Gulf War order of battle: United States Navy

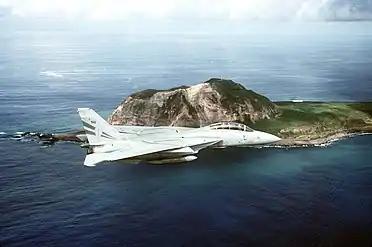
F-14A of VF-154 while attached to CVW-5 in 1994. This aircraft is flying over Mount Suribachi in Japan.

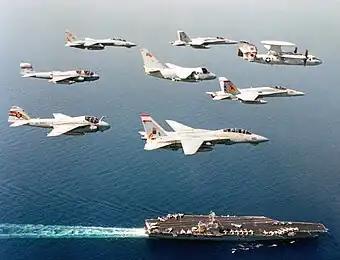
Aircraft from CVW-14 flying over the USS Carl Vinson CVN-70 on 1 May 1994.

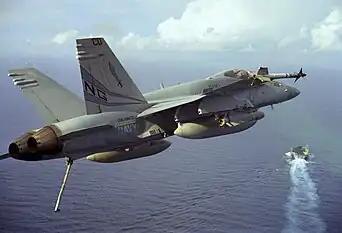
An F/A-18C "Night Attack" Hornet from VFA-147 "Argonauts" approaching the USS "Nimitz" CVN-68 in 1996.

Maiden voyage for the USS George Washington, also participated in Operation Vigilant Warrior.